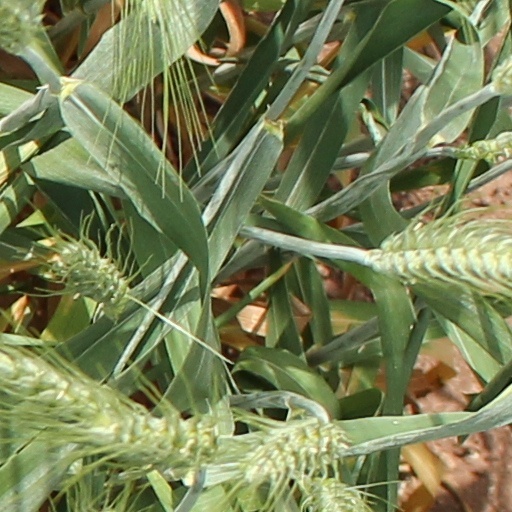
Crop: wheat